Jacques de l'Ange

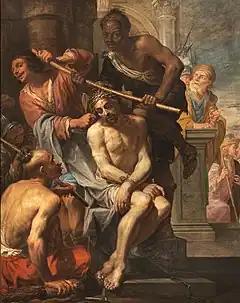
"Crowning with thorns"

Other characteristics of his style are his facial types, bright palette and loose and bright brush technique. He maintains throughout his career a personal palette with a preference for tonalities of yellow, pink, orange and red, even while increasingly using chiaroscuro. His female beauties correspond to the Classical type while the Virgin Mary is depicted as a blonde woman, with fine features and large eyes gazing downward. Particular to the artist's rendition of eyes is their almond shape, slanted eyelids and underlined upper eyelashes. Children and cherubs are usually depicted as chubby boys with big heads, thick blonde curls, bulging eyes and rounded little noses, which is similar to Rubens' treatment. He also had a particular interest in turbans and metal objects, which appear in many of his paintings. His style and subject matter are clearly influenced by the Antwerp school, and in particular Rubens, van Dyck and Jordaens along with Adriaen Brouwer. Brouwer's designs for a series of "The Seven Deadly Sins" engraved by Lucas Vorsterman the Elder was of importance for his own series on this subject. He interprets these influences in a personal manner. His style was likely further formed in Italy through the influence of Matthias Stom and Italian Caravaggisti of the mid 17th century.